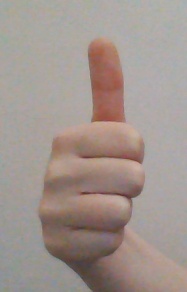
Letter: aleff